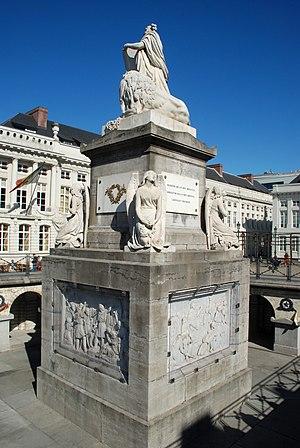
Belgique - Bruxelles - Monument aux martyrs de la révolution de 1830
14 mars : le roi Guillaume II des Pays-Bas accepte le traité des 24 articles du 15 octobre 1831 concernant l’indépendance de la Belgique. Le traité assure le retour de quelques territoires aux Orangistes.
Le monument aux martyrs de la révolution de 1830 est un mémorial de style néo-classique érigé au centre de la place des Martyrs au cœur de Bruxelles, capitale de la Belgique.